Jeff Hendrick

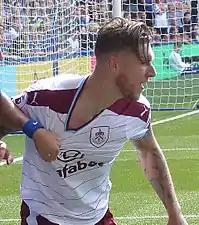
Hendrick playing for Burnley at Chelsea in August 2017

Hendrick opened his 2017–18 goalscoring account on 1 October away at Everton, finishing off a move that consisted of 24 passes. Burnley would go on to win 1–0. He netted his second goal of the season in a 1–0 home victory over Newcastle United on 30 October in what was Sean Dyche's fifth anniversary as Burnley manager.